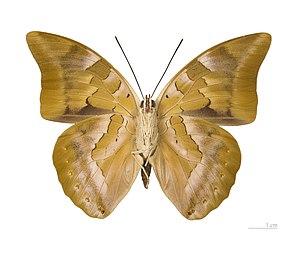
Archaeoprepona demophon, communément appelé Lueur bleue, est un insecte lépidoptère diurne de la famille des Nymphalidae, de la sous-famille des Charaxinae et du genre Archaeoprepona.